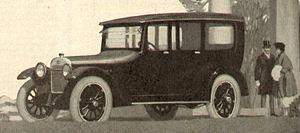
Oakland est un constructeur automobile américain du début du XXᵉ siècle intégré à la General Motors et qui a été remplacé par la marque Pontiac.